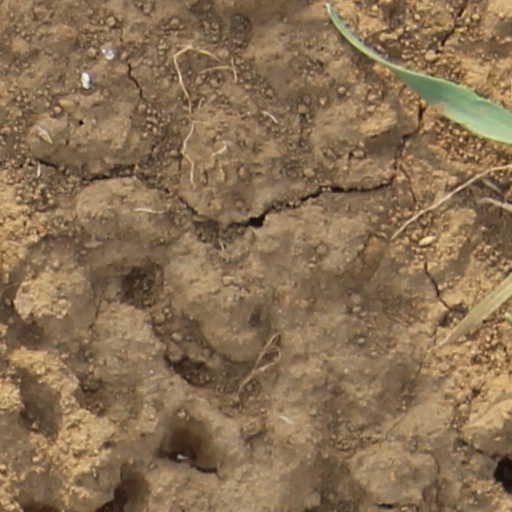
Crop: wheat